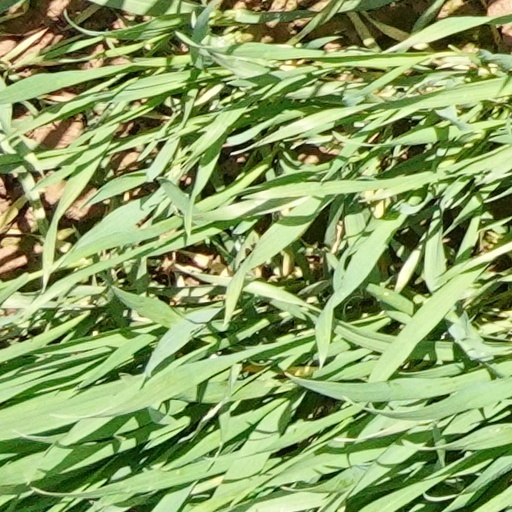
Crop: wheat